Ruddigore

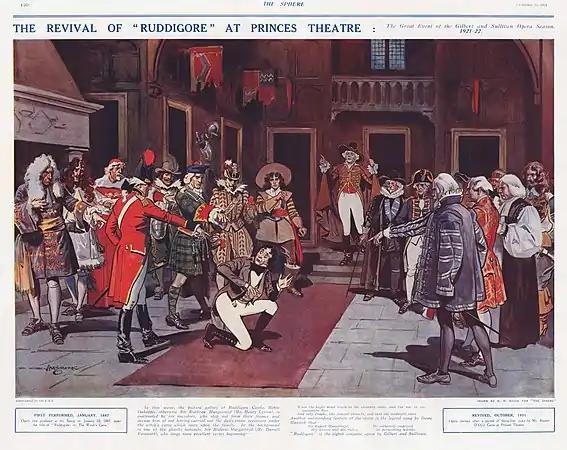
The ghost scene, depicted by H. M. Brock for the first D'Oyly Carte Opera Company revival in 1921

Ruddigore; or, The Witch's Curse, originally called Ruddygore, is a comic opera in two acts, with music by Arthur Sullivan and libretto by W. S. Gilbert. It is one of the Savoy Operas and the tenth of fourteen comic operas written together by Gilbert and Sullivan. It was first performed by the D'Oyly Carte Opera Company at the Savoy Theatre in London on 22 January 1887.